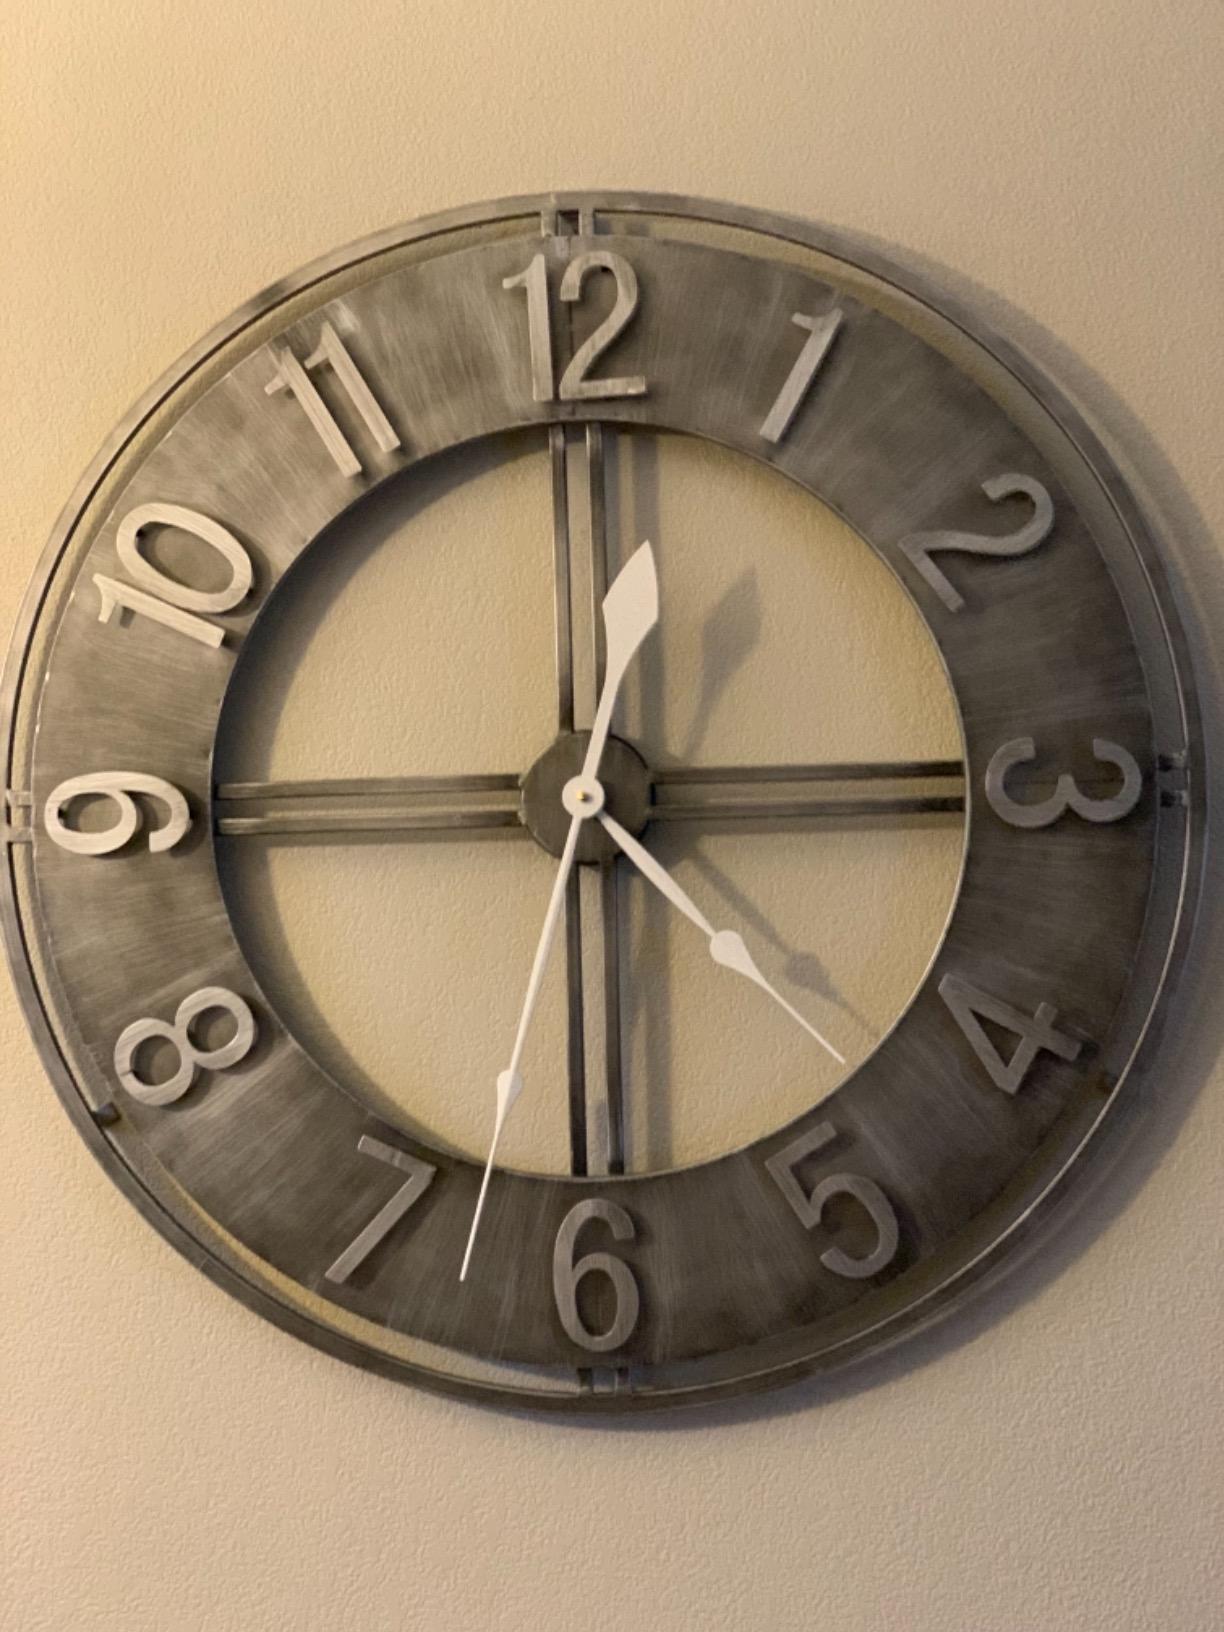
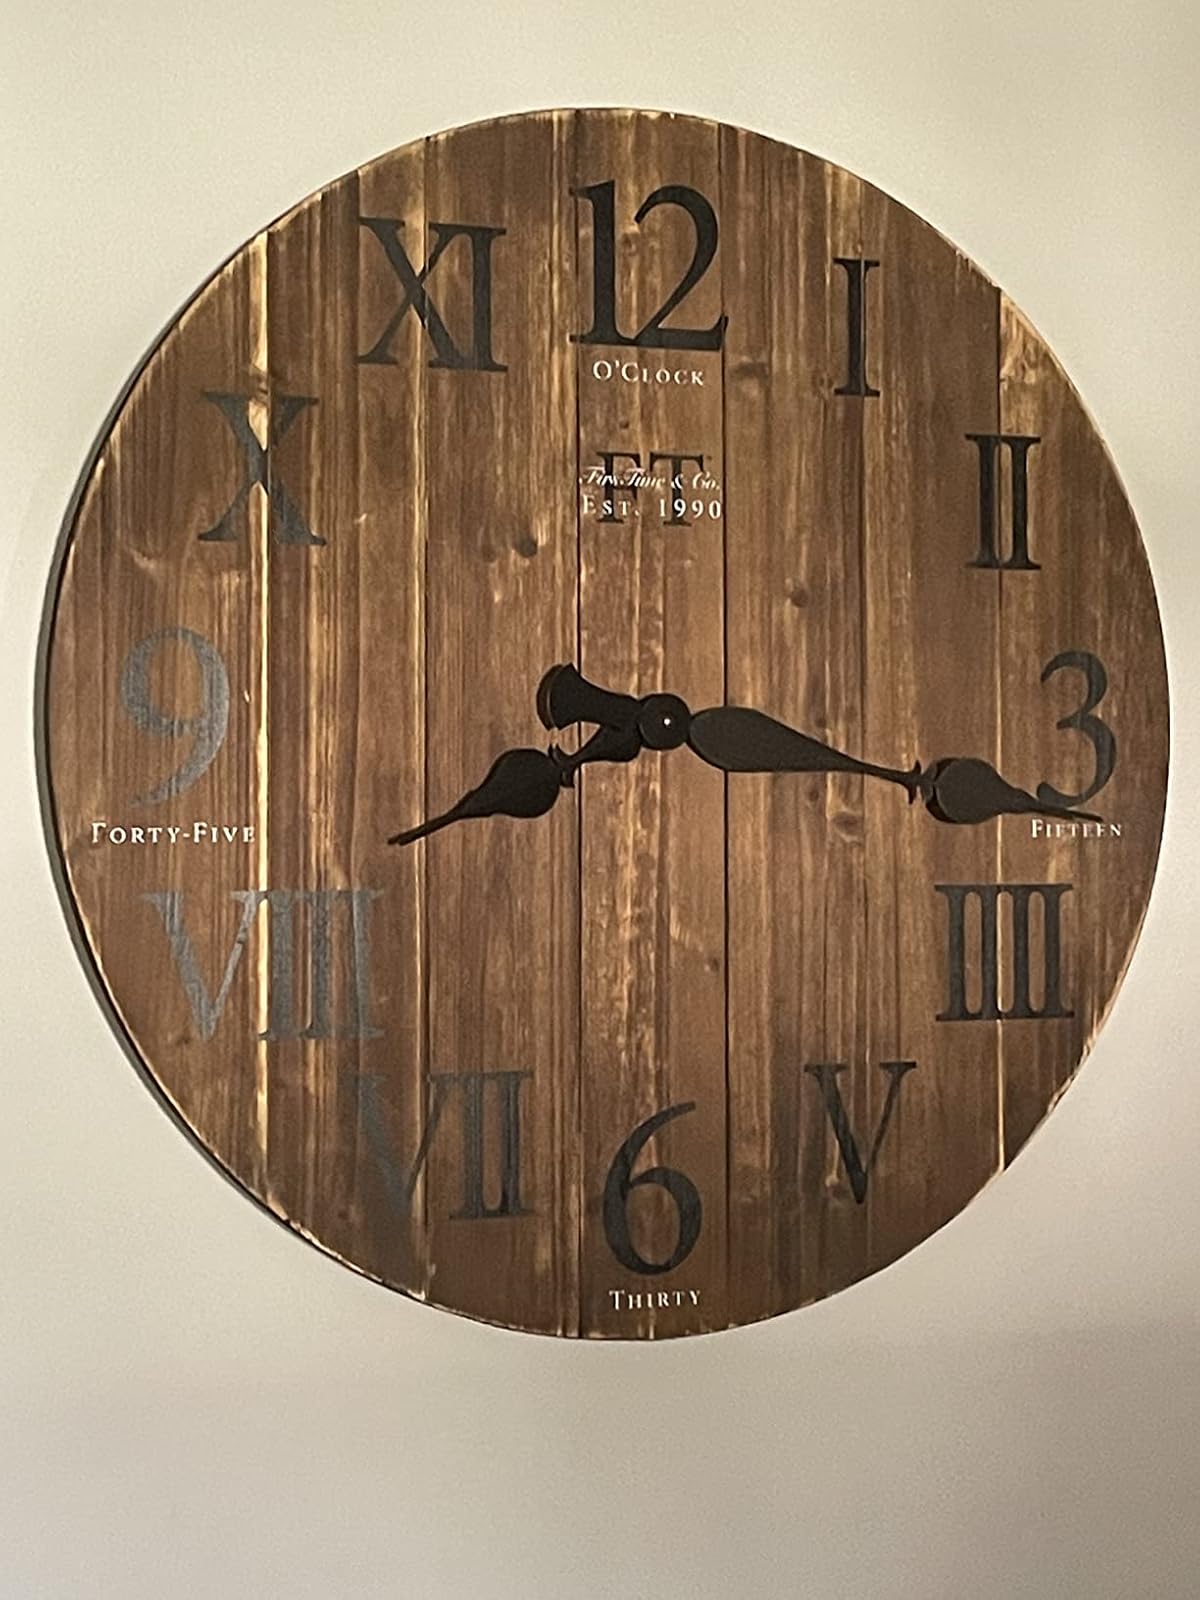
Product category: clock
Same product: no